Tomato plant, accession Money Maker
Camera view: vertical (180 deg); turntable rotation: 60 degrees
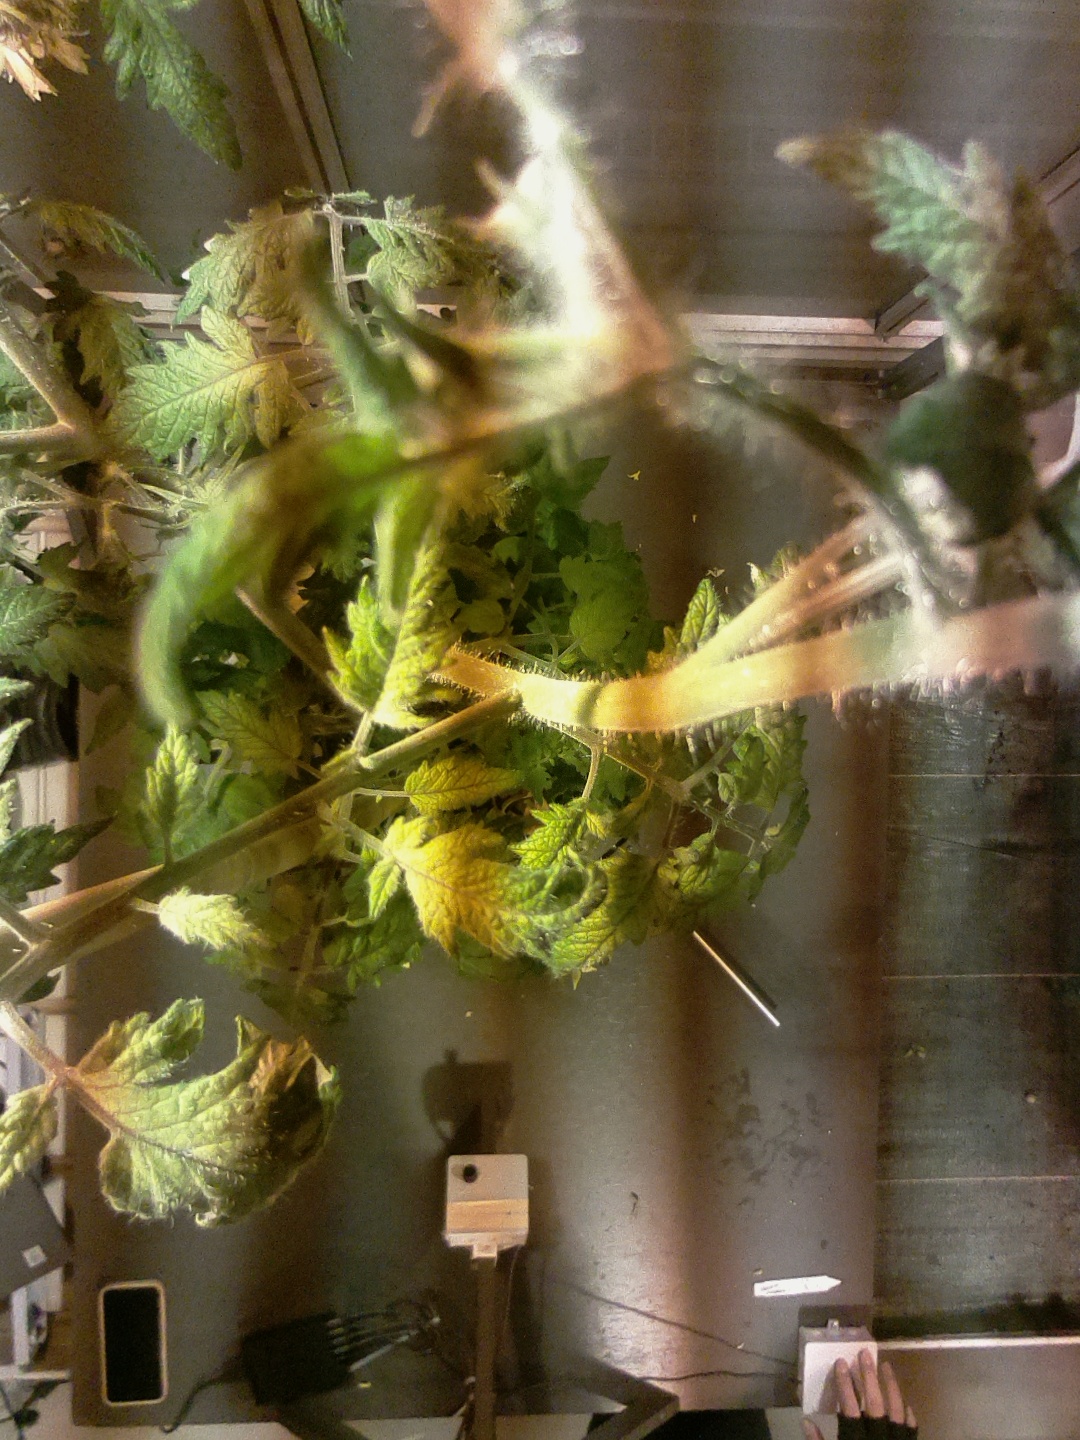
BBCH growth stage 73: 30%-40% of final fruit size